2010 Indianapolis 500

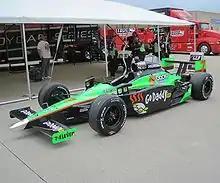
Danica Patrick's car on Fast Friday.

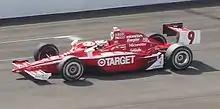
Scott Dixon qualifies during the "shootout" segment. Dixon qualified for the sixth starting position.

Time trials opened at 12:00 p.m., with several cars ready in the qualifying line. In the first hour, early runs filled the field to 33 cars. Several drivers put in safe speeds, including John Andretti, Sarah Fisher, Vítor Meira, Alex Lloyd and Bruno Junqueira. A. J. Foyt IV parted ways with his grandfather's team and Jaques Lazier was drafted as his replacement.